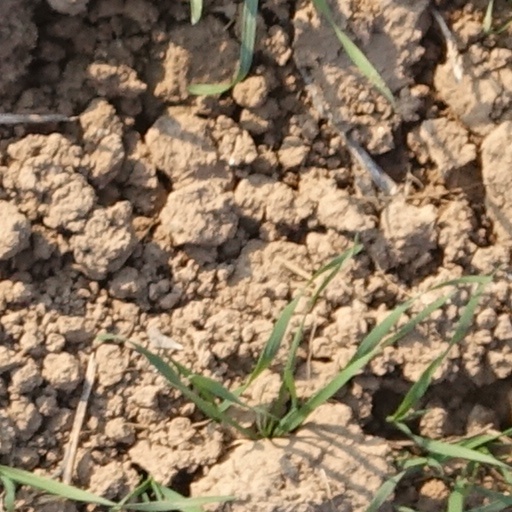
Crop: wheat